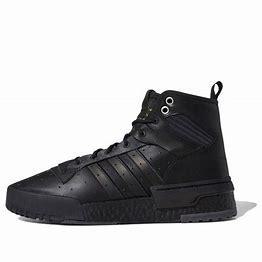
Brand: adidas
Model: Rivalry Rm Skate